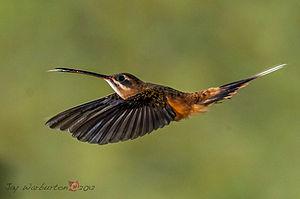
L'Ermite de Koepcke est une espèce de colibris de la sous-famille des Phaethornithinae qui a été découverte en 1977.